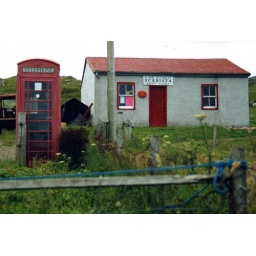
I believe this remote post office is still in operation and the &amp;quot;red&amp;quot; phone box is still there.